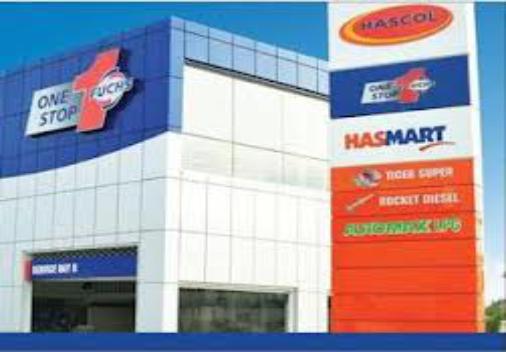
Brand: Hascol Petroleum
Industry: Transportation